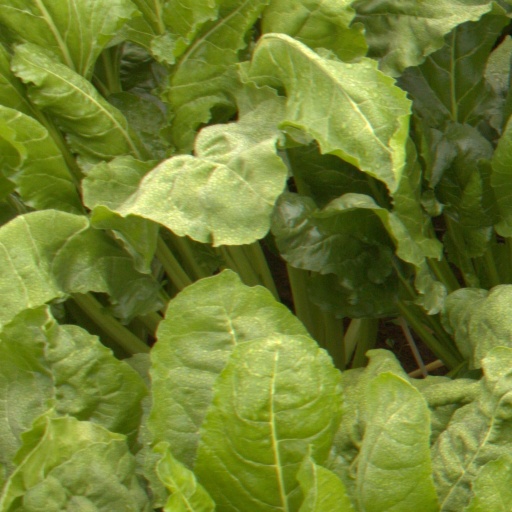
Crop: sugar beet